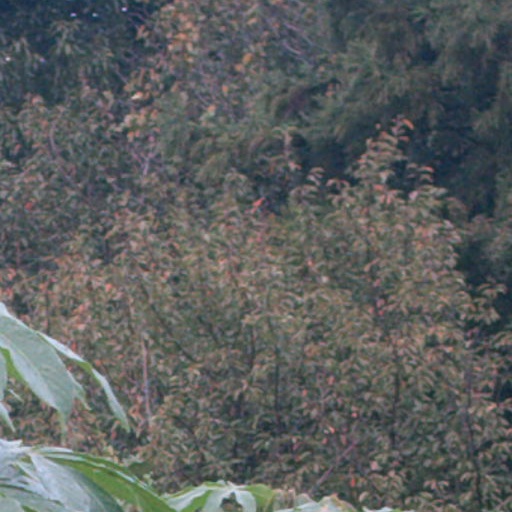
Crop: cassava